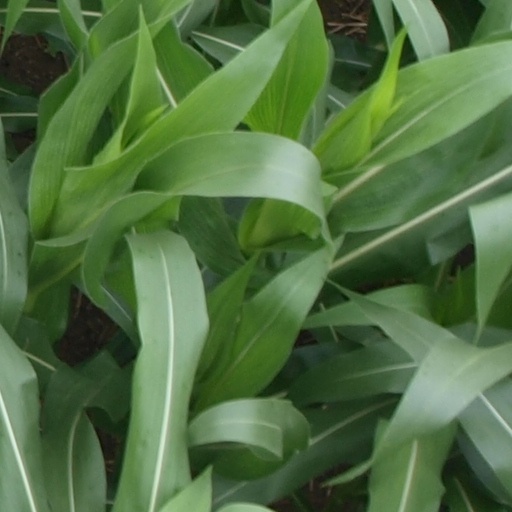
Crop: maize; corn